Area codes 613, 343, and 753

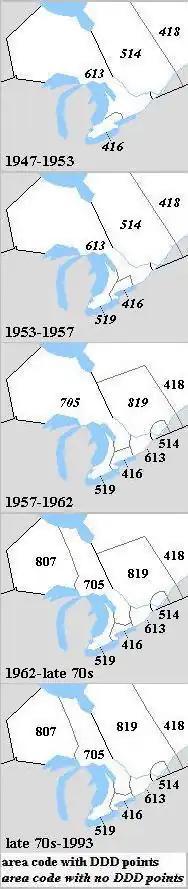
Evolution of area codes in Ontario and southwestern Quebec

Area code 613 was originally assigned to a numbering plan area that included all of Ontario with the exception of the Golden Horseshoe, which was assigned the area code 416. The numbering plan area has been split twice. In 1953, the southwestern Ontario portion of 613 was combined with the western portion of 416 to become numbering plan area 519. In 1957, the vast northwestern portion of 613 was combined with the northern portion of 519 to receive area code 705. Since 1957, 613 covers only eastern Ontario, an area extending from Brighton and Deep River eastward to Saint Regis, Quebec.